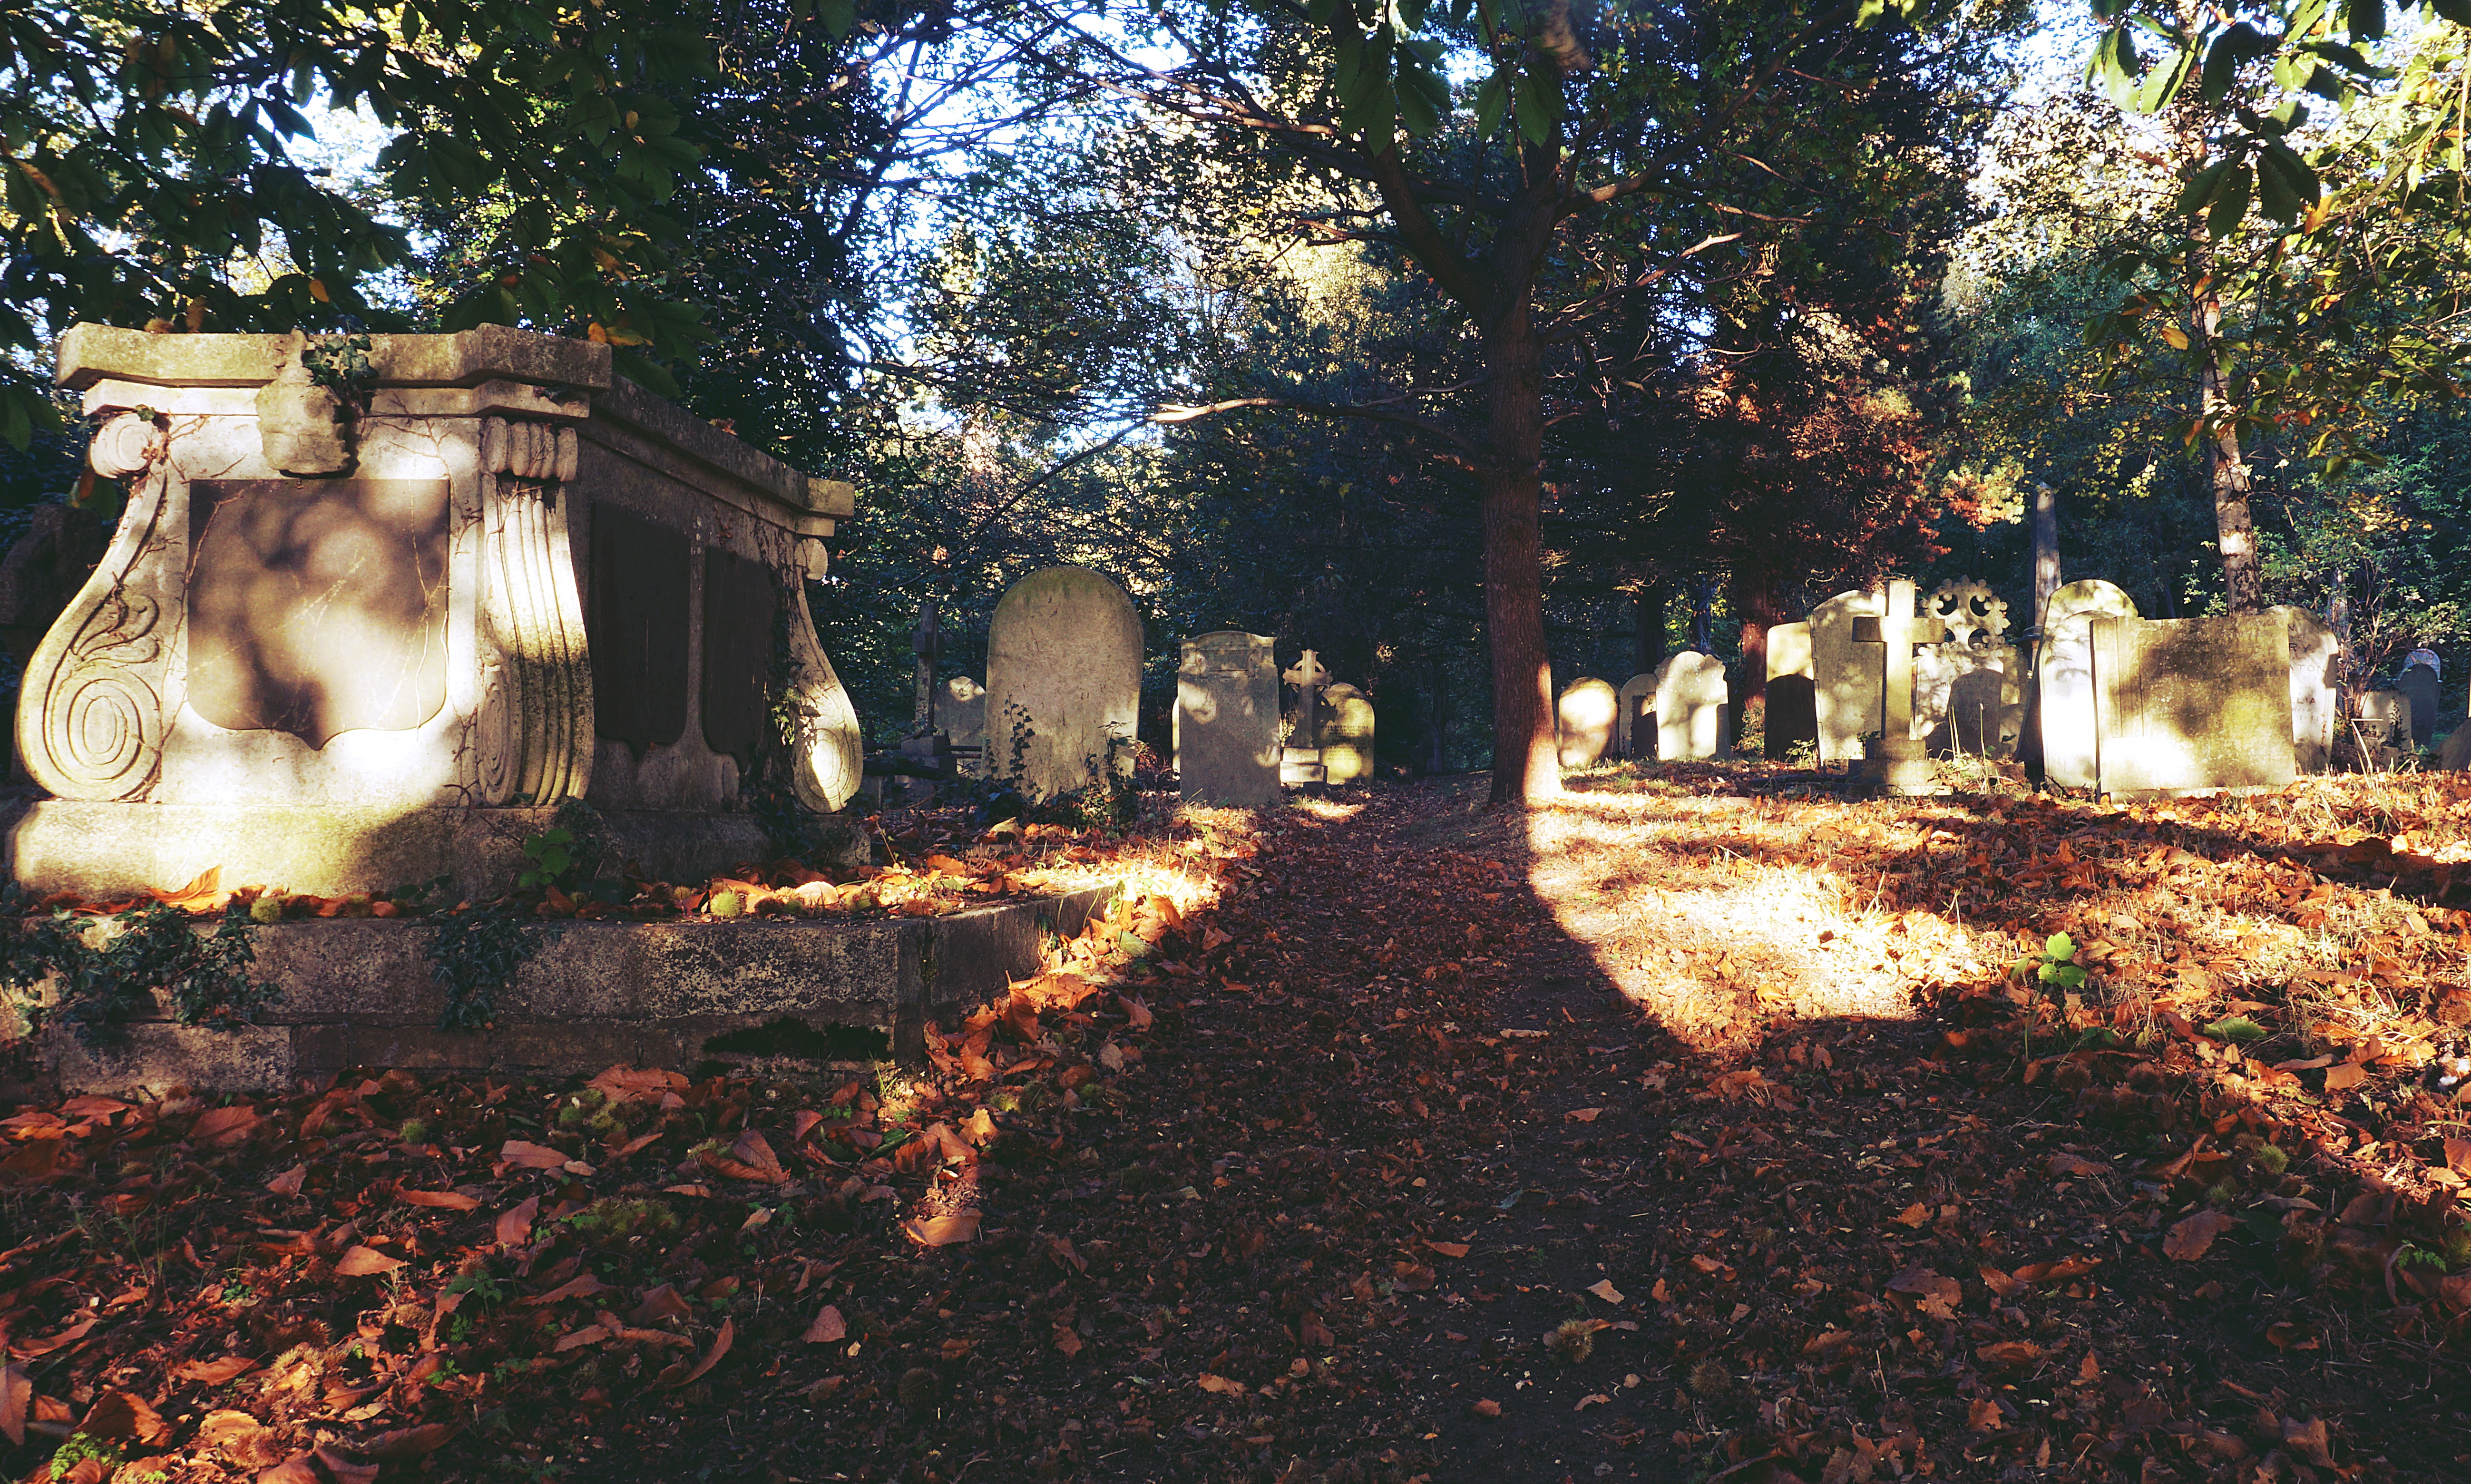
autumn, leaves, cemetery, graveyard, grave, graves, grave stones, sunlight, monument, nature, tree, woodland, leaf, path, plant, landscape, grove, forest, grass, evening, recreation